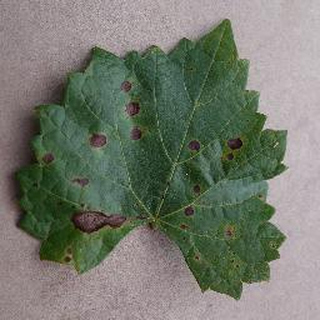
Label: grape_black_rot